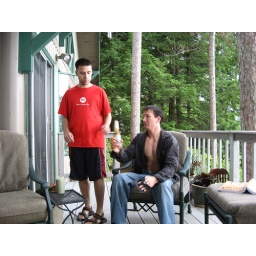
paul's shoes have a bottle opener in the bottom